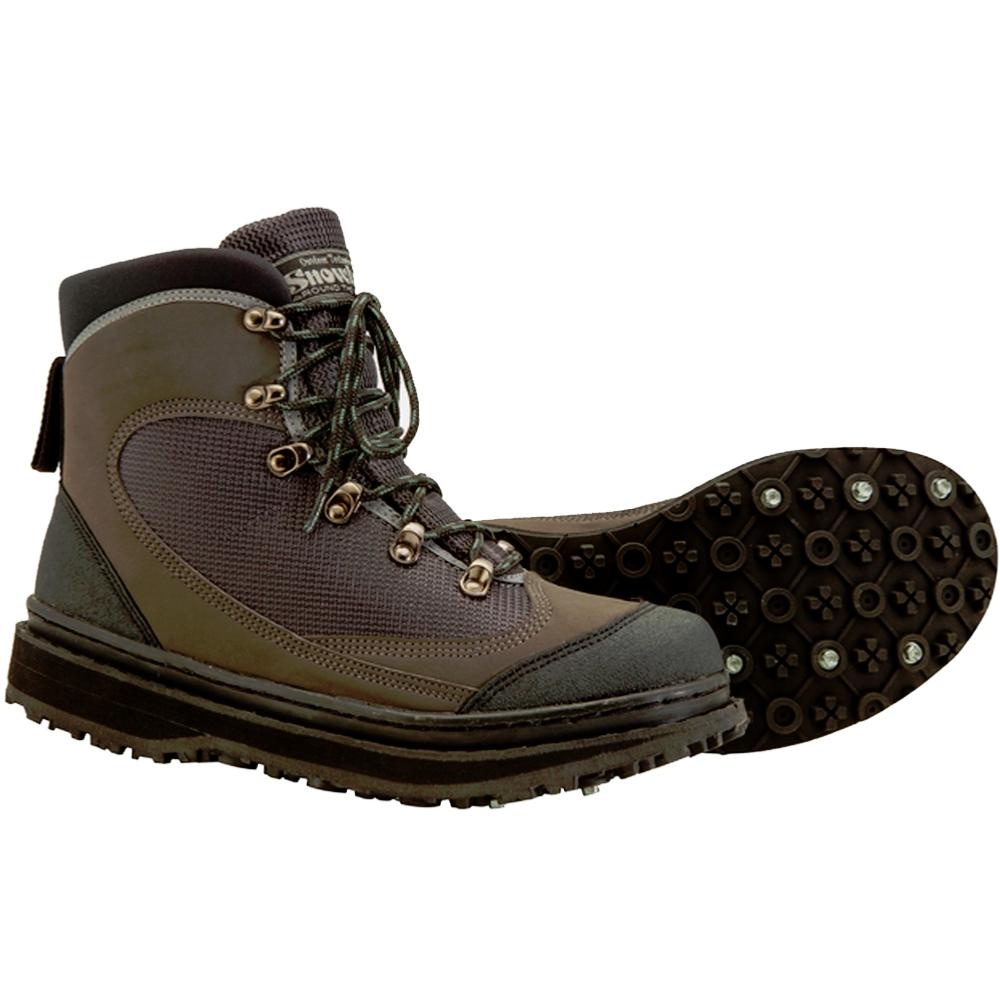
Snowbee Stream-Trek Wading Boots XS-tra Grip Rubber Sole - 10
The XS-tra Grip Rubber Sole Mk2 version of the Stream-Trek Wading Boot. This innovative sole features a deep tread pattern, moulded in a high-grip rubber componud. The sole pattern incorporates circular turrets to take scerw-in studs. These give the studs extra support and allow studs to be replaced easily when worn down. Note: If wearing with Stockingfoot waders, please ensure that you order a boot at least 1.5 sizes larger than your normal shoe size. #html-body [data-pb-style=YX9D0Q2]{justify-content:flex-start;display:flex;flex-direction:column;background-position:left top;background-size:cover;background-repeat:no-repeat;background-attachment:scroll} Sizes: UK 7 - 13 Colour: 2-Tone Taupe Weight: 1310g / 46oz (Per pair) XS-tra Grip Rubber Sole with replaceable studs Everything the serious angler would hope to find in a top-quality wading boot. The rugged construction combines a 1200D nylon material with a PU synthetic nubuck to provide maximum support and protection. The reinforced rush rubber toe cap and heel provide additional support, and helps protect the uppers to avoid chafe on rocks. One of the biggest problems with all makes of wading boots is soles becoming detached. This can be due to many causes, but the most common, is the sole coming away around the toe, due to stubbing against rocks, which wading boots have to endure. This Snowbee design solves this problem in a simple, unique way. By re-shaping the rubber mid-sole in the toe area, it allows the sole to sweep up, hence avoiding rocks and pebbles when wading or walking in rough terrain.
Brand: Snowbee
Category: Sporting Goods > Outdoor Recreation > Fishing > Fishing & Hunting Waders